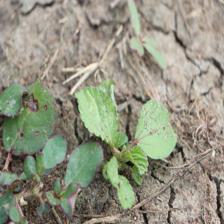
Label: BroadLeafWeed